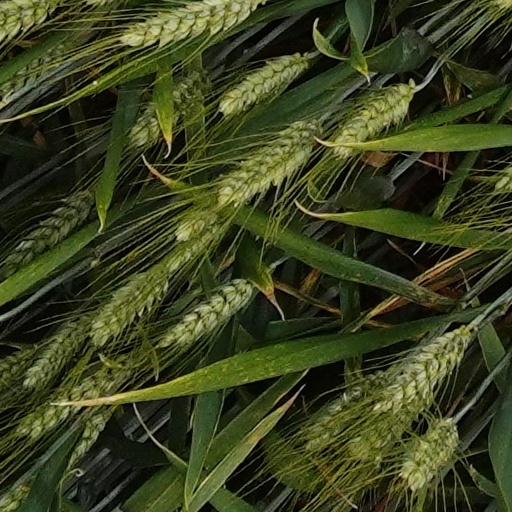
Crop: wheat